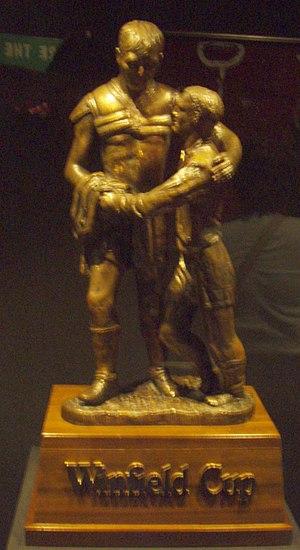
La Winfield Cup était un trophée australien de rugby à XIII qui récompensé le vainqueur de la finale du championnat de Nouvelle-Galles du Sud de 1982 à 1994, et le vainqueur de la finale de l'Australian Rugby League en 1995. En dépit de son nom, il s'agit d'un trophée et non d'une coupe.